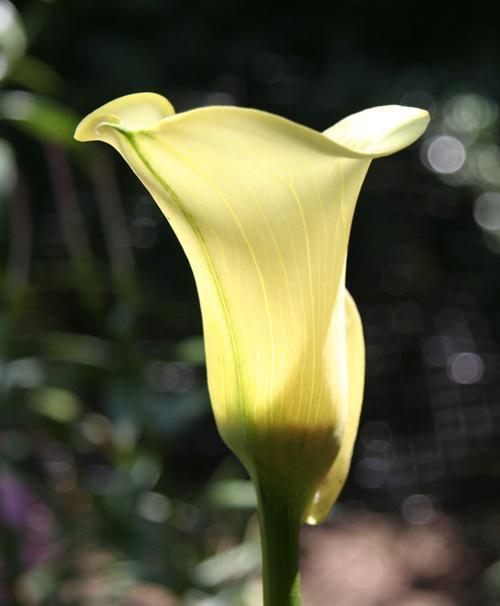
Label: giant white arum lily